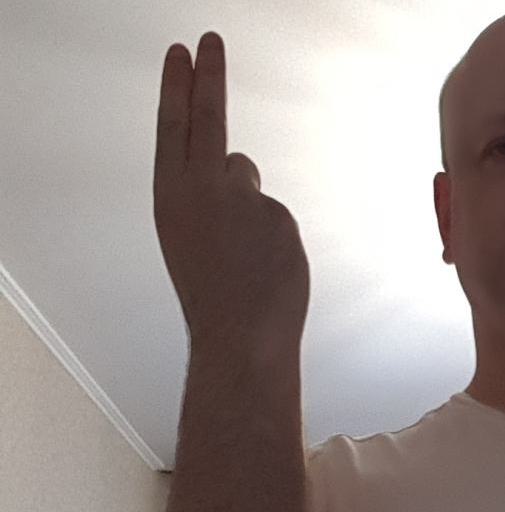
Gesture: two_up_inverted